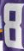
Number: 8